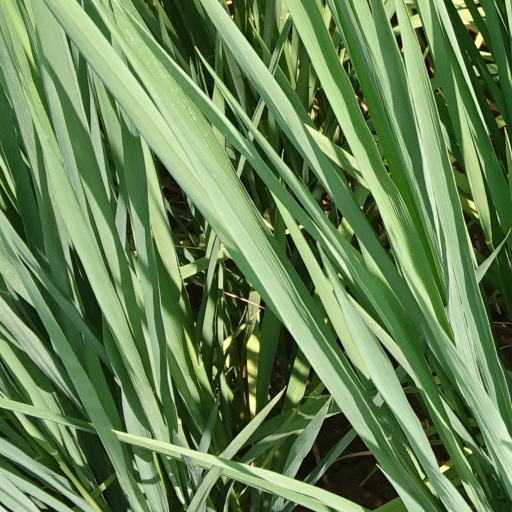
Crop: rice